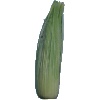
Label: Corn Husk 1